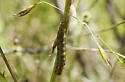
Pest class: cutworms